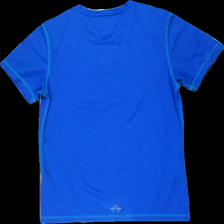
View: back
Type: T-shirt
Category: Children
Brand: Not in the list
Brand text on label: North Bend
Colors: Blue
Material: 100% poly
Cut: Regular, C-collar
Damage: Pulled threads
Damage location: middle center
Price range: <50
Recommended usage: Recycle
Description: Blue t-shirt for kids size 148, from North Bend. Poor condition.